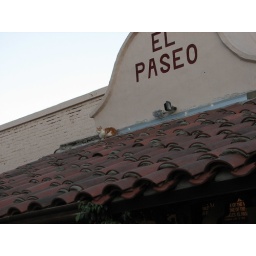
Best seat in the house